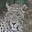
Label: leopard